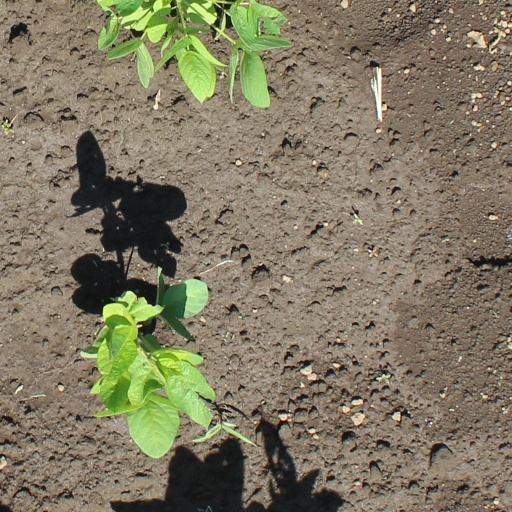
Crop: soybean